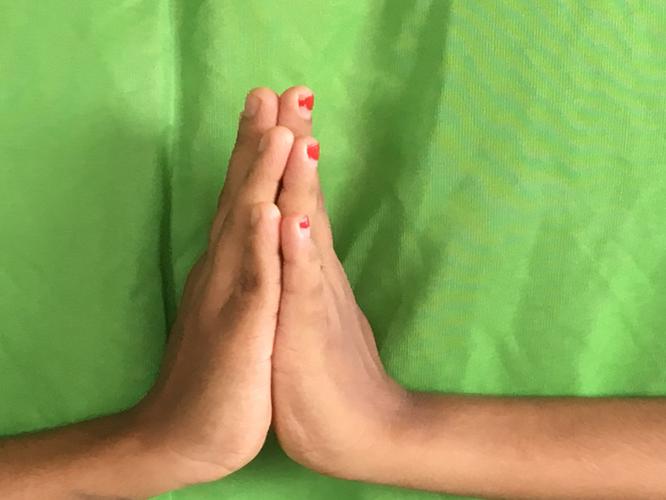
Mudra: Anjali
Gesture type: double_hand